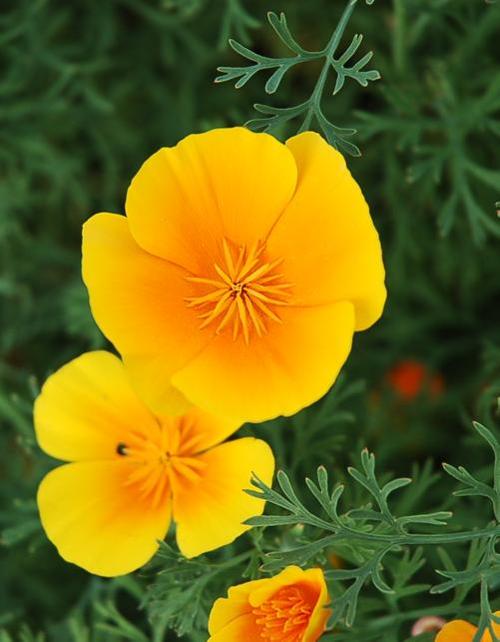
Label: californian poppy